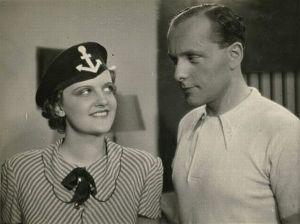
Imre Ráday était un acteur et metteur en scène hongrois.